Neo-Bechstein

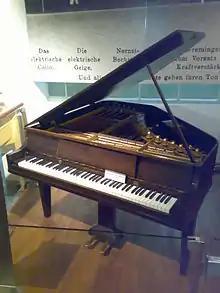
Neo-Bechstein grand piano at the Vienna Technical Museum

Neo-Bechstein or Bechstein-Siemens-Nernst-Flügel were a set of electric grand pianos that were primarily built by Walther Nernst in the 1930s. Improvising upon an electrical prototype by Oskar Vierling, the design was executed around 1922, and the first of the set was marketed in 1931 to critical acclaim. The mechanics of the piano were implemented by the C. Bechstein company and the valve electronics were created by Siemens & Halske. The design belonged to a newer generation of electric pianos that eliminated the presence of any sound board.